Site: brandenburg
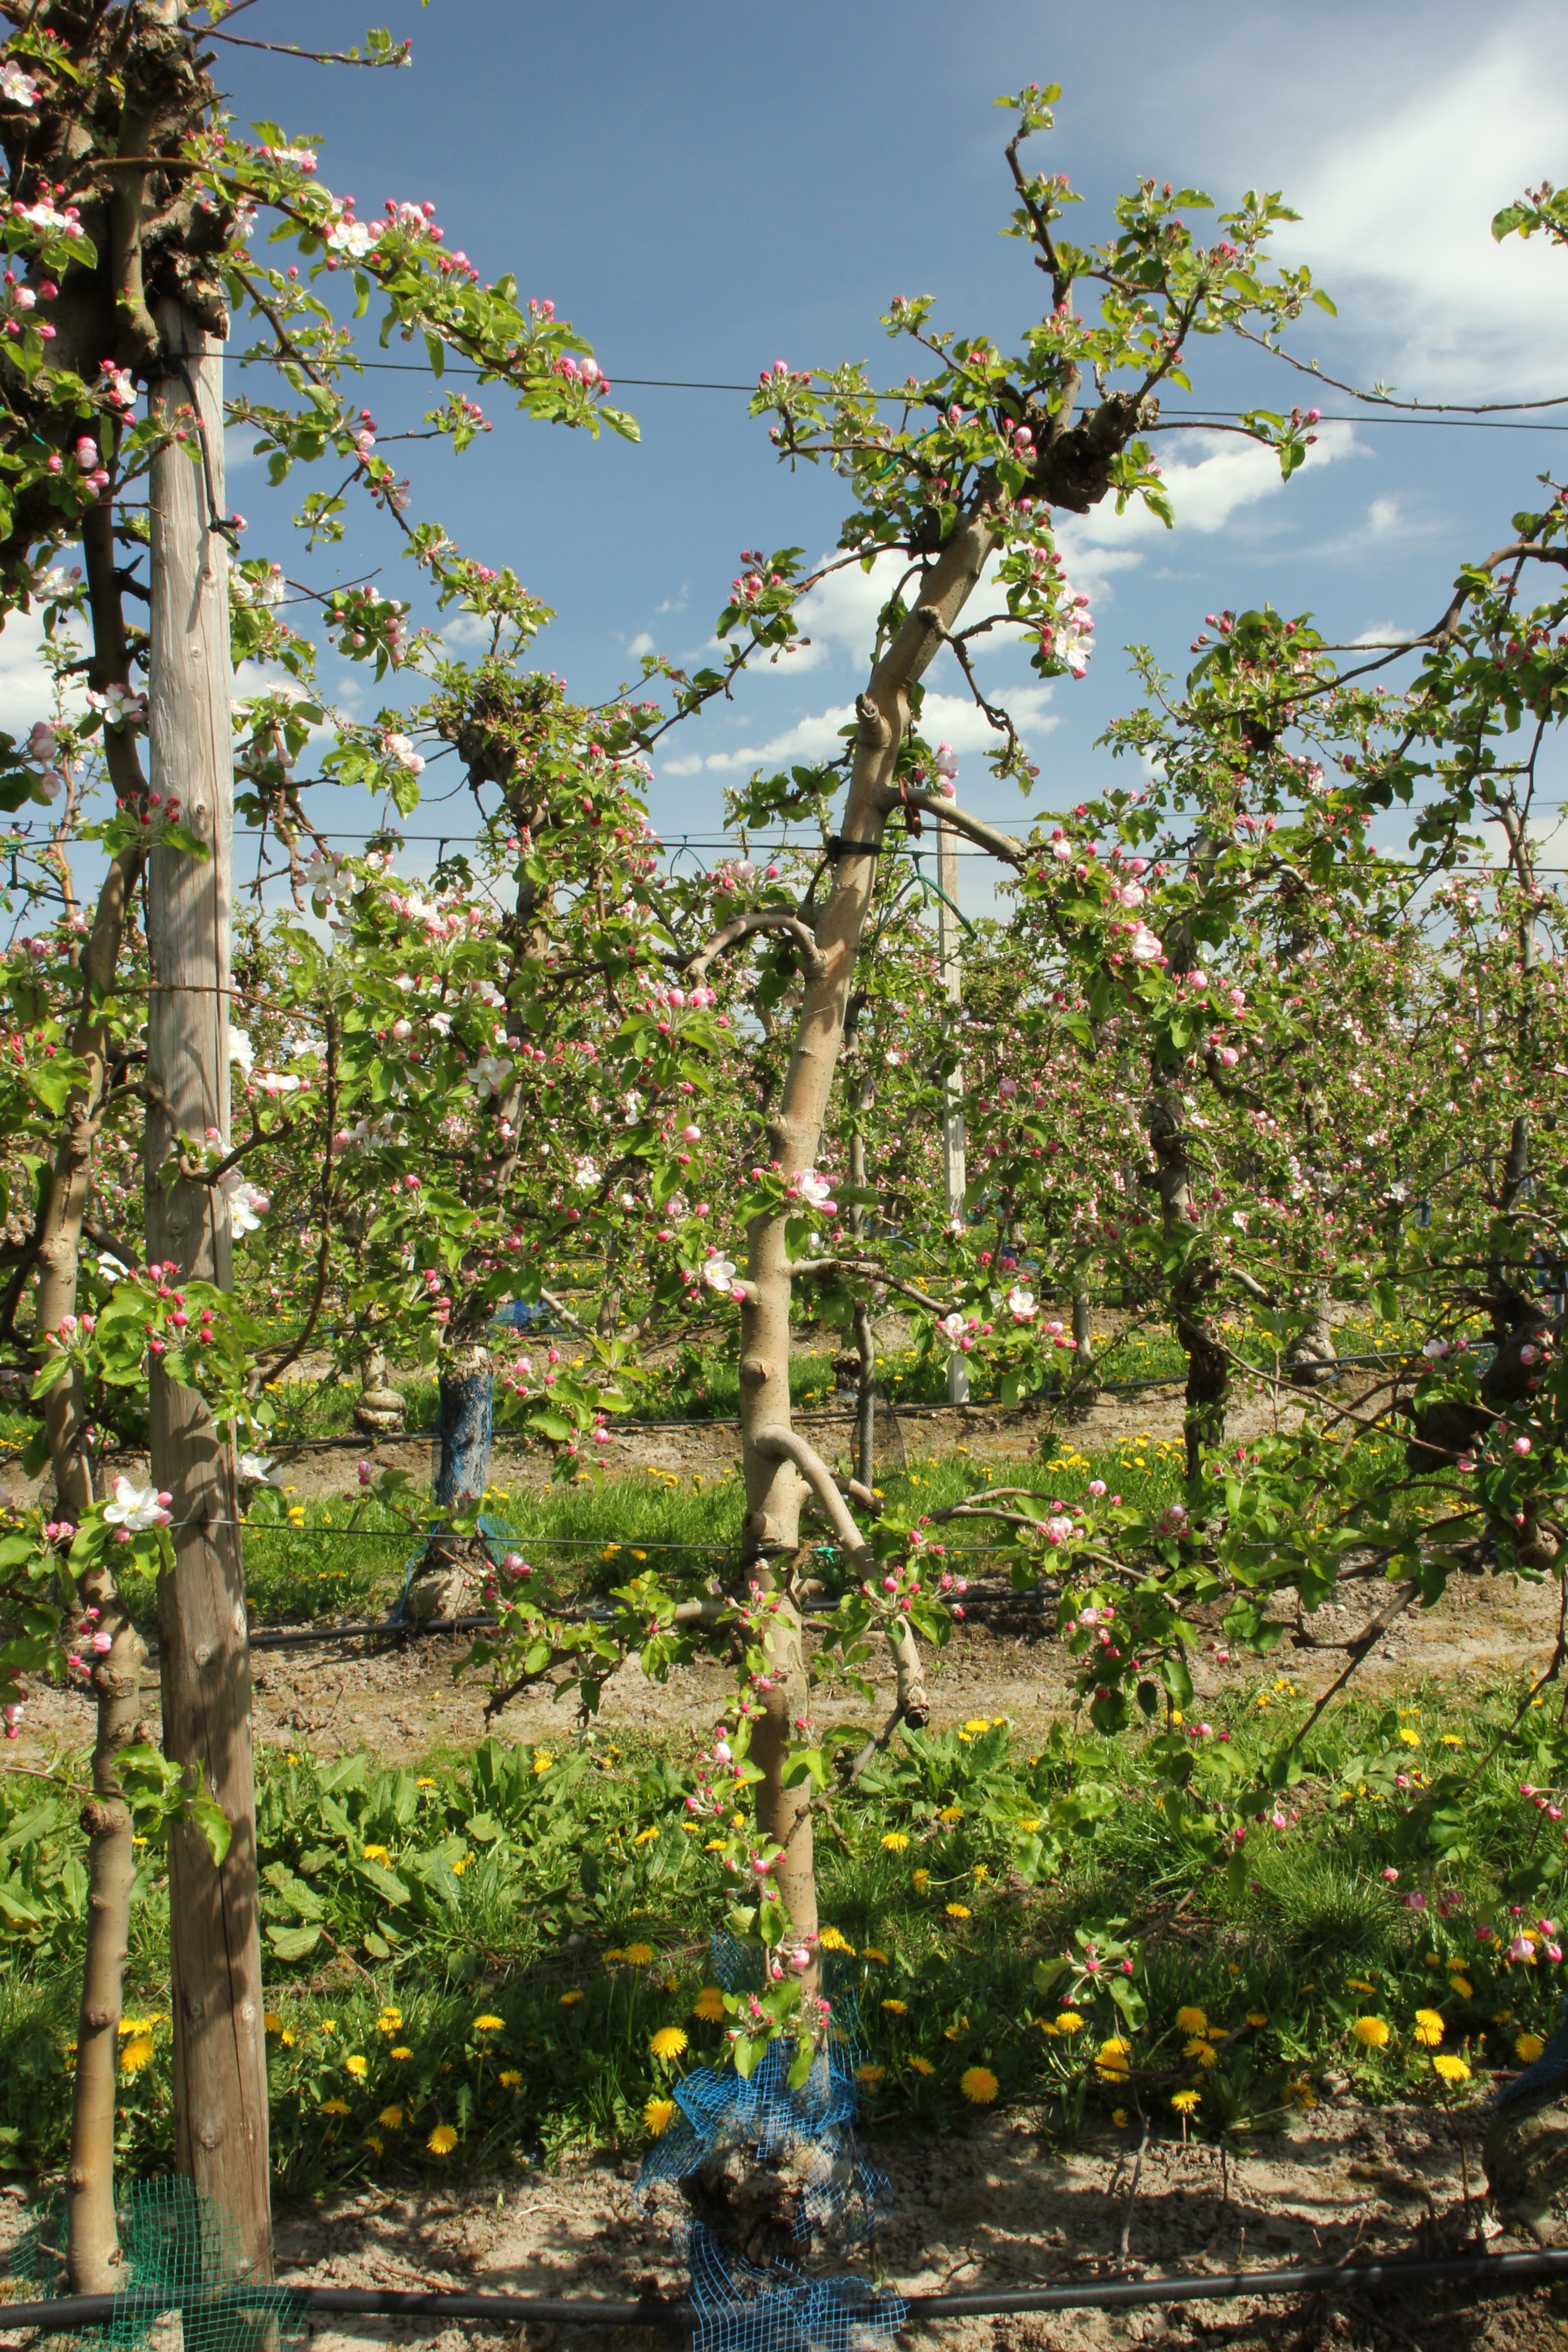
Growth stage (BBCH 57): Inflorescence emergence